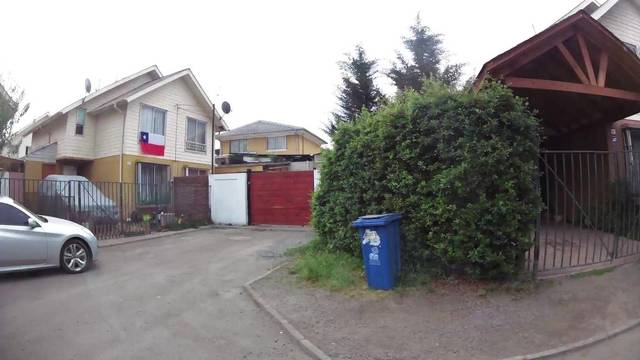
Region: Chile
Coordinates: -33.201, -70.681